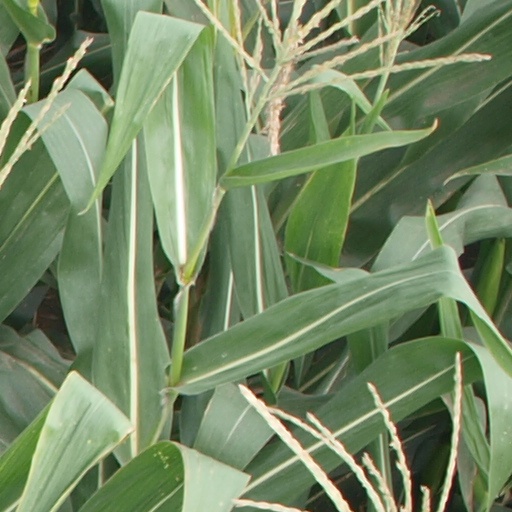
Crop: maize; corn